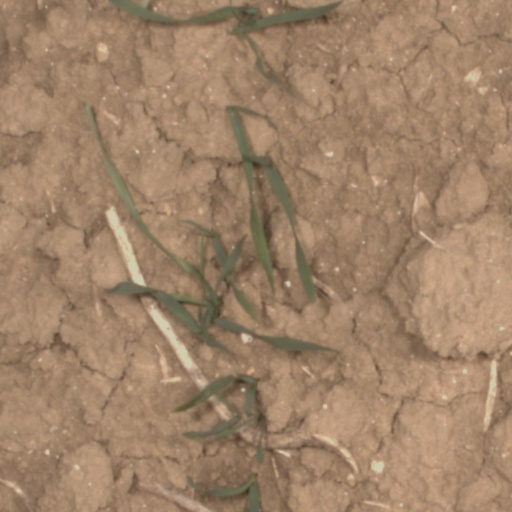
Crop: wheat